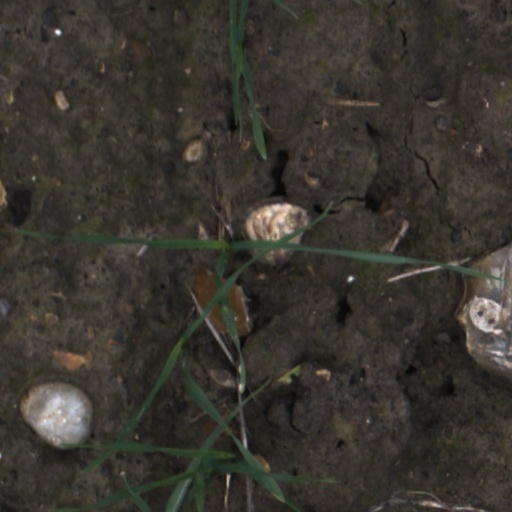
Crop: wheat